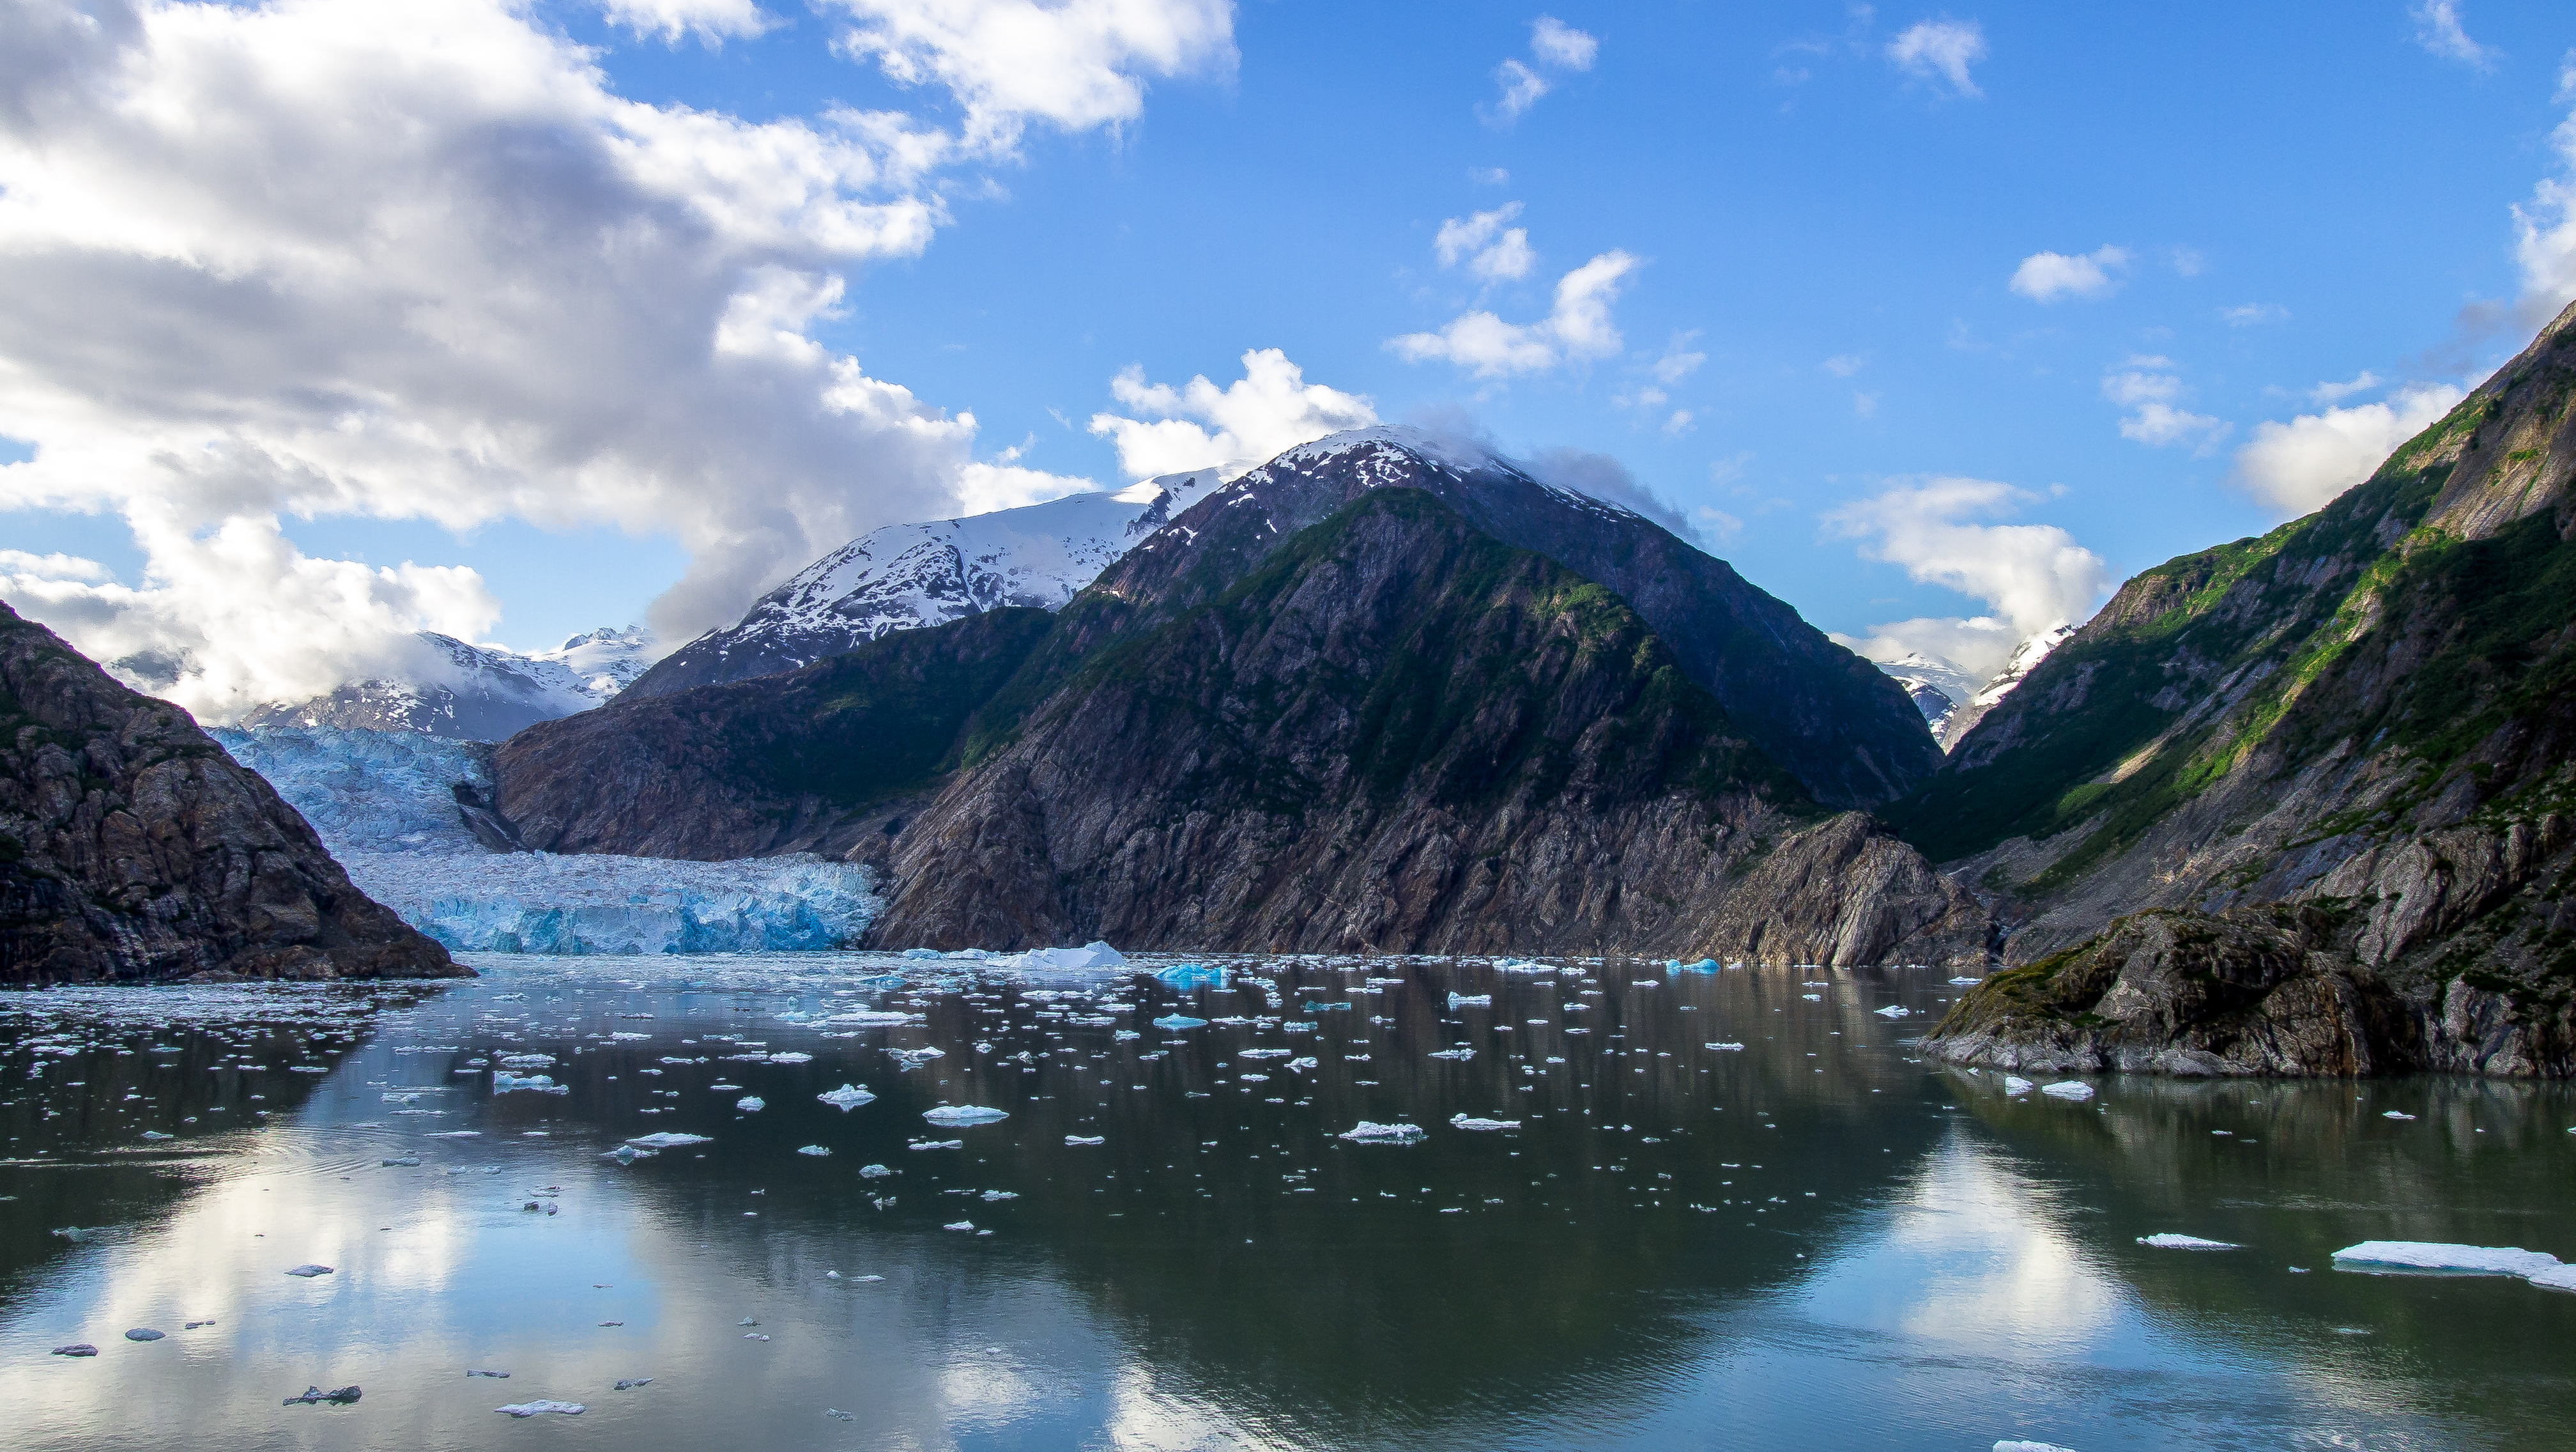
sea, water, nature, mountain, sky, lake, mountain range, ship, vacation, travel, ice, reflection, glacier, bay, fjord, arm, cruise, creativecommons, alps, beauty, alaska, juneau, loch, icebergs, tracy, sawyer, landform, geographical feature, mountainous landforms, glacial landform